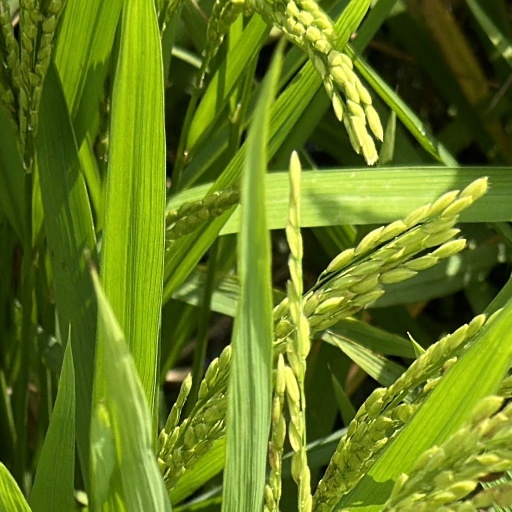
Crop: rice